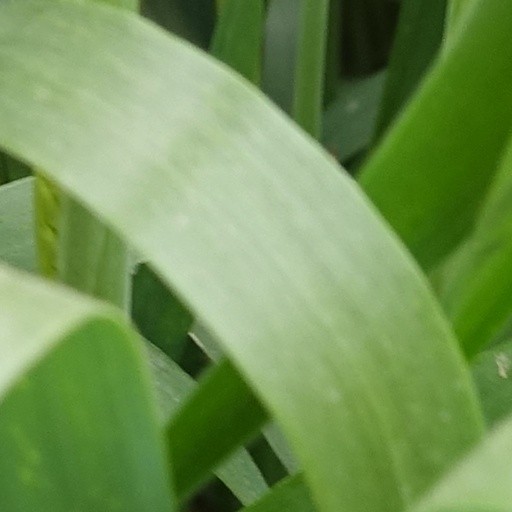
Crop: wheat